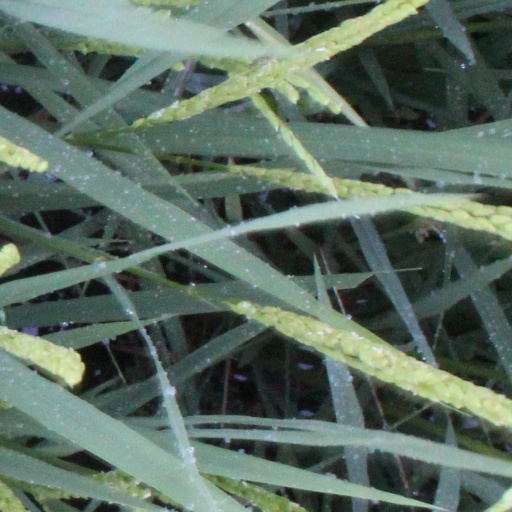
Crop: rice